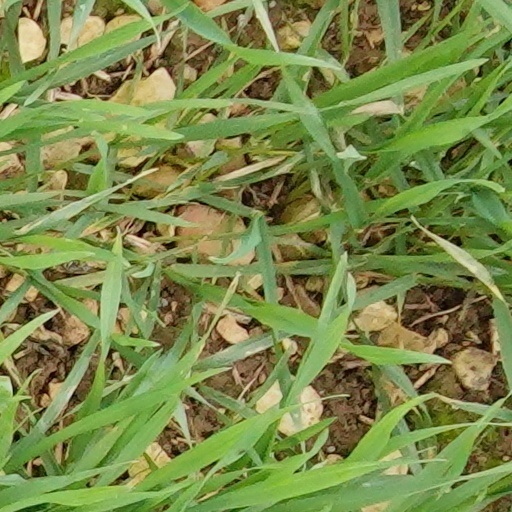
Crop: wheat